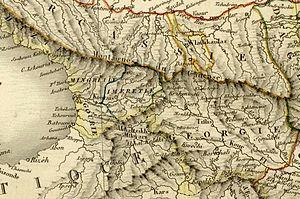
Carte de La Russie D'Europe avec ses nouvelles acquisitions sur la Suede, la Pologne, et le Caucase. Par L. Vivien Geographe. 1824. Grave par Giraldon Bovinet. A Paris. Chez Menard et Desenne, Rue Git le Coeur, No. 8. 2eme Feuille.
Le gouvernement de Géorgie est un gouvernement de l'Empire russe créé le 6 mars 1801 après l'annexion du Royaume de Kartl-Kakhétie. Sa capitale est Tiflis.
L’oblast d'Iméréthie est un oblast de l'Empire russe ayant existé de 1811 à 1840.
Edme Bovinet est un graveur à l'eau-forte, au burin et en taille-douce, également éditeur et marchand d'estampes actif à Paris, français né en 1767 à Bricon près de Chaumont, mort en 1832 à Creil.